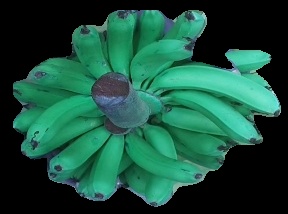
Variety: pachbale
Grade: grade3